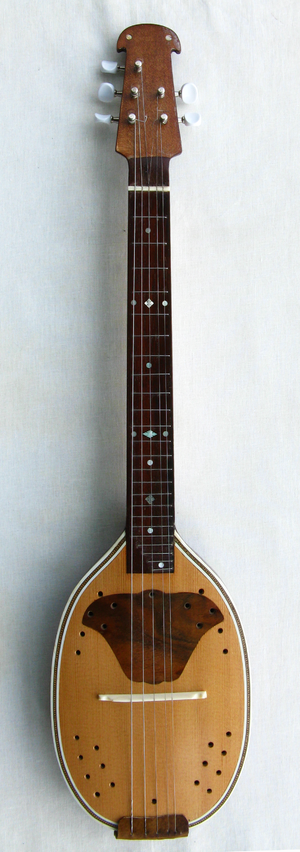
Le tambûr, tambur, tamboor, tanbur, tanbura, tamboura, dambura, tanburag, tampura, tanpura, tampuri, tamburitza, tonbul ou tunbûr est un instrument à cordes. Ce terme désigne une famille de luths à manche long, fort différents, répandus en Chine, en Ouzbékistan, au Kazakhstan, en Afghanistan, en Iran, en Irak, en Azerbaïdjan, au Tadjikistan, en Turquie, en Arménie et dans les Balkans.